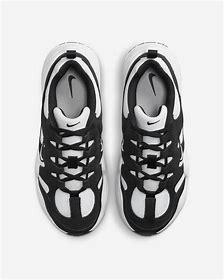
Brand: Nike
Model: Tech Hera